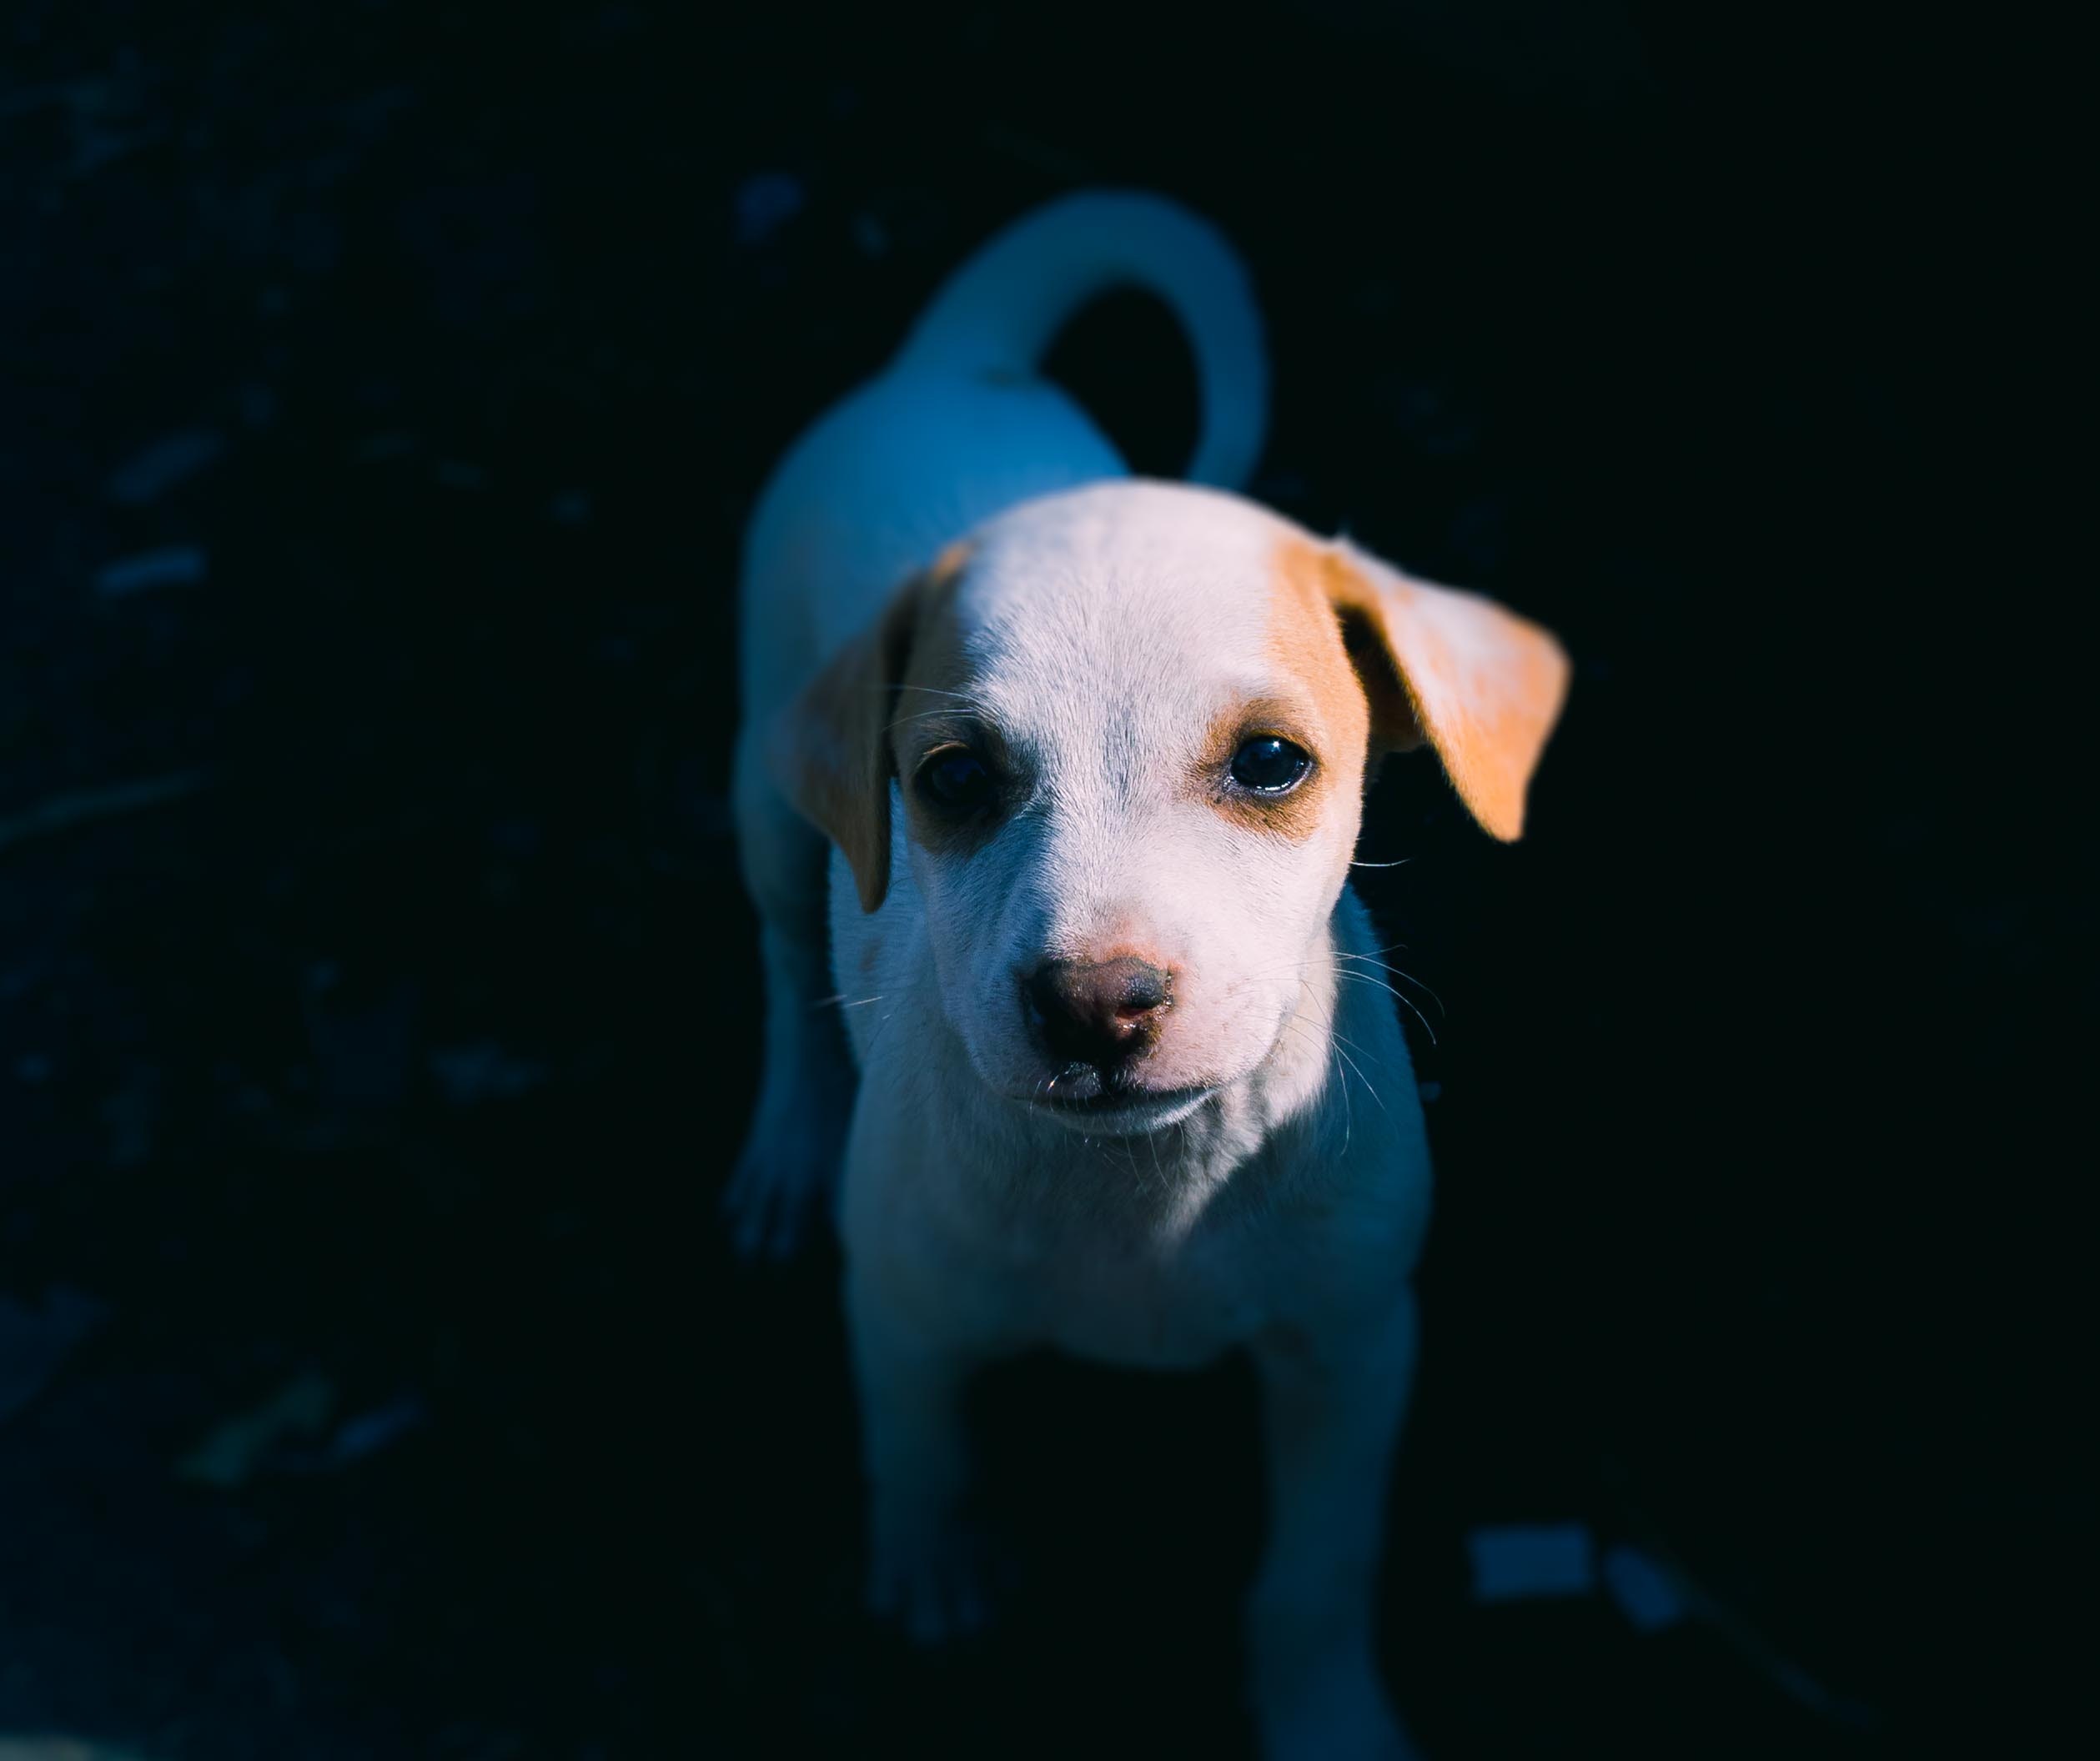
dog, mammal, vertebrate, dog breed, canidae, carnivore, puppy, snout, jack russell terrier, companion dog, ear, sporting group, rare breed dog, russell terrier, parson russell terrier, puppy love